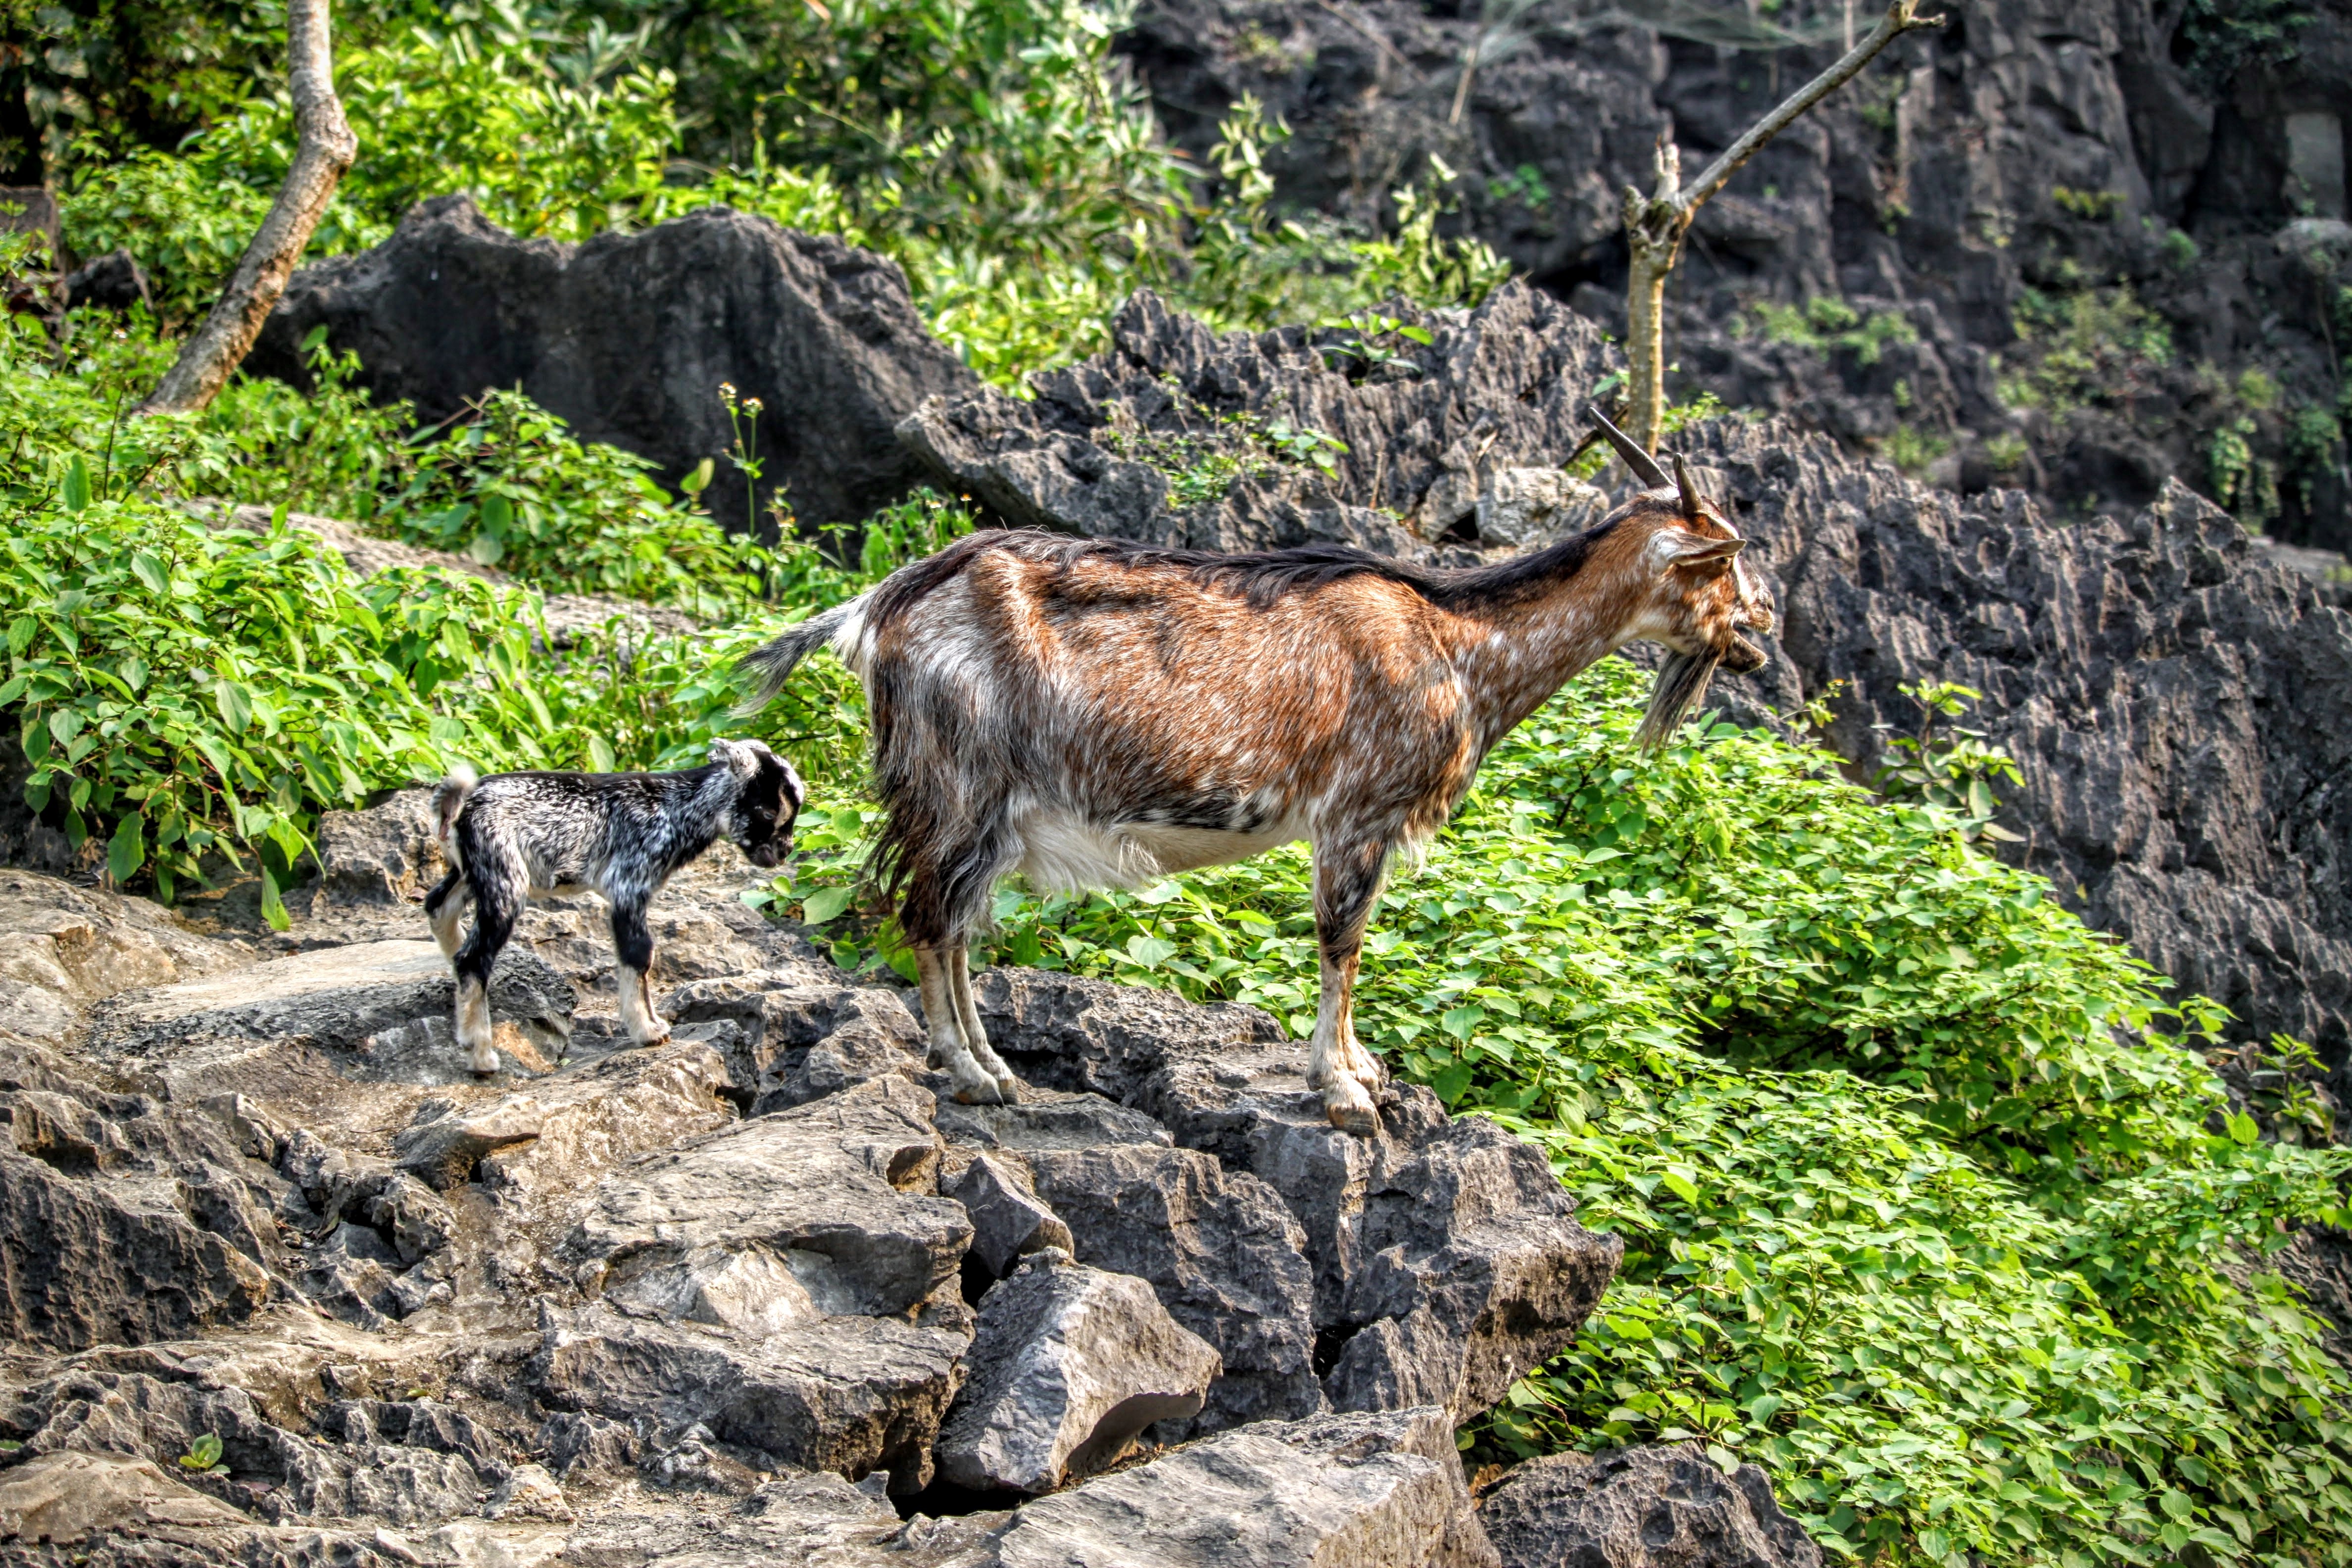
wilderness, wildlife, goat, mammal, fauna, goats, chamois